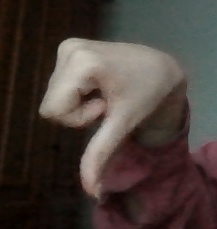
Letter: waw